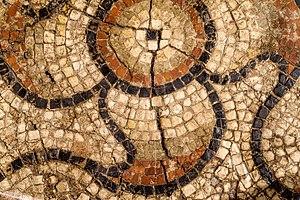
La mosaïque est un art décoratif dans lequel on utilise des fragments de pierre, de pierres colorées, d'émail, de verre, ou encore de céramique, assemblés à l'aide de mastic ou d'enduit, pour former des motifs ou des figures. Quel que soit le matériau utilisé, ces fragments sont appelés des tesselles.